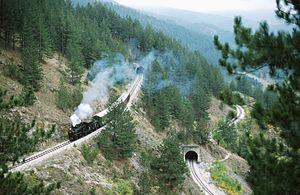
Kremna est un village de Serbie situé sur le territoire de la Ville d'Užice, district de Zlatibor. Au recensement de 2011, il comptait 657 habitants.
Užice est une ville de Serbie située dans le district de Zlatibor. Au recensement de 2011, la ville intra muros comptait 52 199 habitants et son territoire métropolitain, appelé Ville d'Užice, 78 018.
Mokra Gora est un village de Serbie situé sur le territoire de la Ville d'Užice, district de Zlatibor. Au recensement de 2011, il comptait 545 habitants.
Le Huit de Šargan, en serbe cyrillique Шарганска осмица et en serbe translittéré Šarganska osmica, est une ligne de chemin de fer touristique située en Serbie dans le district montagneux de Zlatibor. Longue de 15 km, la ligne à voie étroite relie les villages de Mokra Gora et de Šargan Vitasi. L'écartement des voies est de 760 mm. La ligne est gérée conjointement par le Ministère du tourisme de Serbie et par les Chemins de fer de Serbie.
Les monts Zlatibor sont un massif montagneux situé à l'ouest de la Serbie. Ils font partie des Alpes dinariques.